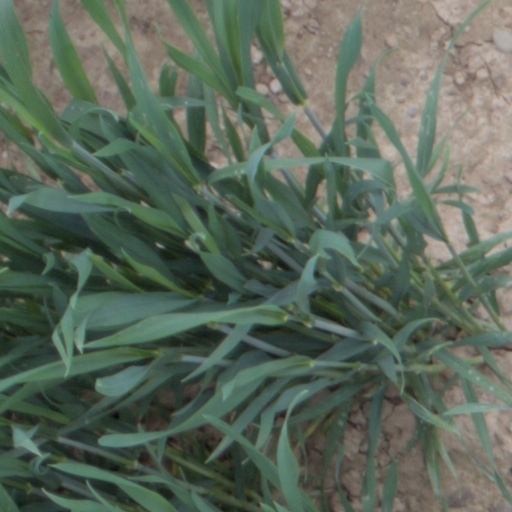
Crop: wheat